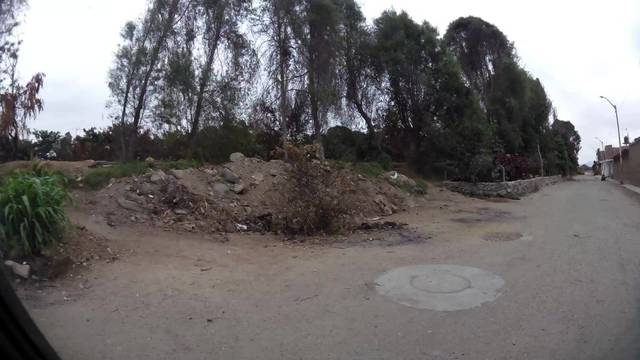
Region: Peru
Coordinates: -8.097, -79.064